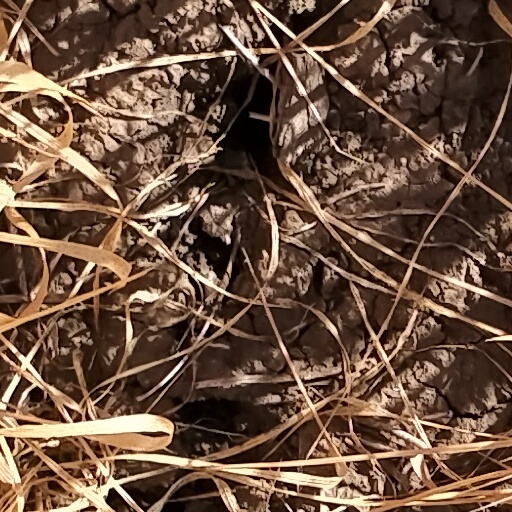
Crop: wheat